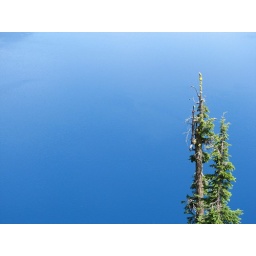
Two isolated trees stand together with the brilliant blue of Crater Lake in the distance.Photo taken in Crater Lake National Park (Oregon, USA)